Gerard Kennedy

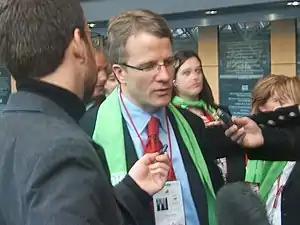
Kennedy soon after dropping out of the race and endorsing Dion.

On April 5, 2006 Kennedy resigned as Minister of Education to pursue the federal Liberal Leadership. Premier McGuinty, who admitted that finding a replacement was difficult, was reported to have set that day as a deadline for Kennedy to make a decision in order to prevent the leadership speculation from overshadowing the Ontario government's agenda. Kennedy formally declared his candidacy in front of the House of Commons in Ottawa, on April 27, 2006.